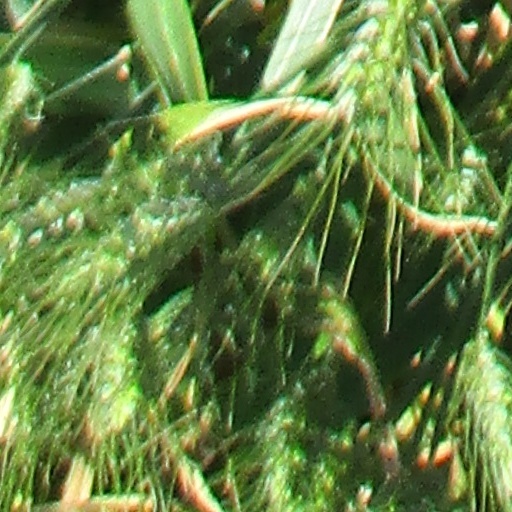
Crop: wheat